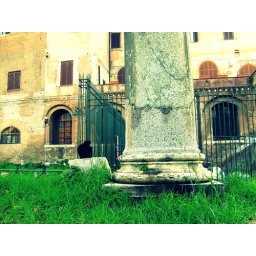
black cat in Rome